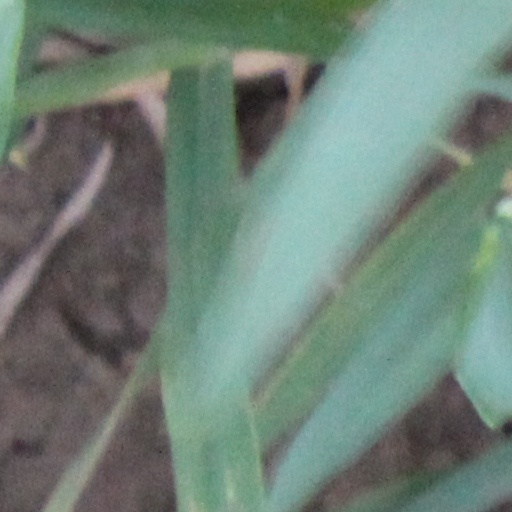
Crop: wheat